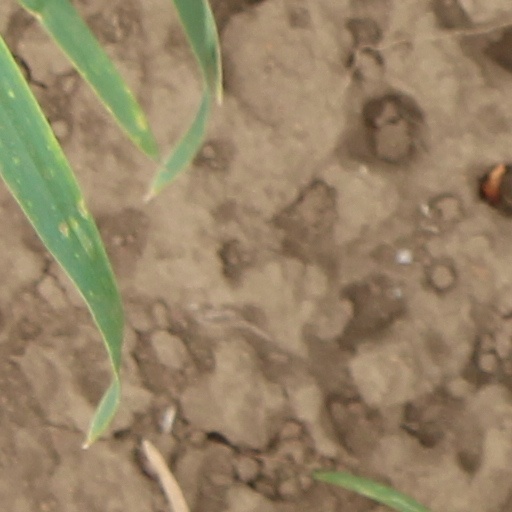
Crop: wheat